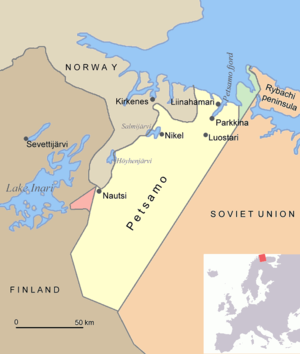
Petsamo
Kort over Petsamo, hvor det grønne område er den del af Rybachihalvøen, som Finland måtte afstå til Sovjetunionen efter Vinterkrigen, mens det øvrige måtte afstås efter Fortsættelseskrigen, bortset fra det røde område, Jäniskoski, som Finland solgte til Sovjetunionen i 1947 i bytte for de tyske ejendomme, som Sovjetunionen havde konfiskeret i Finland
Petsamo Petsjenga og Pechenga er betegnelsen for et russisk område på grænsen til Norge og Finland. Området har et areal på 10.470 km² og har omkring 11.000 indbyggere.